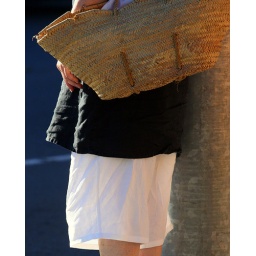
I loved seeing the hem stich of the crop pants in the sunlight, and the back glow on the basket and pole.